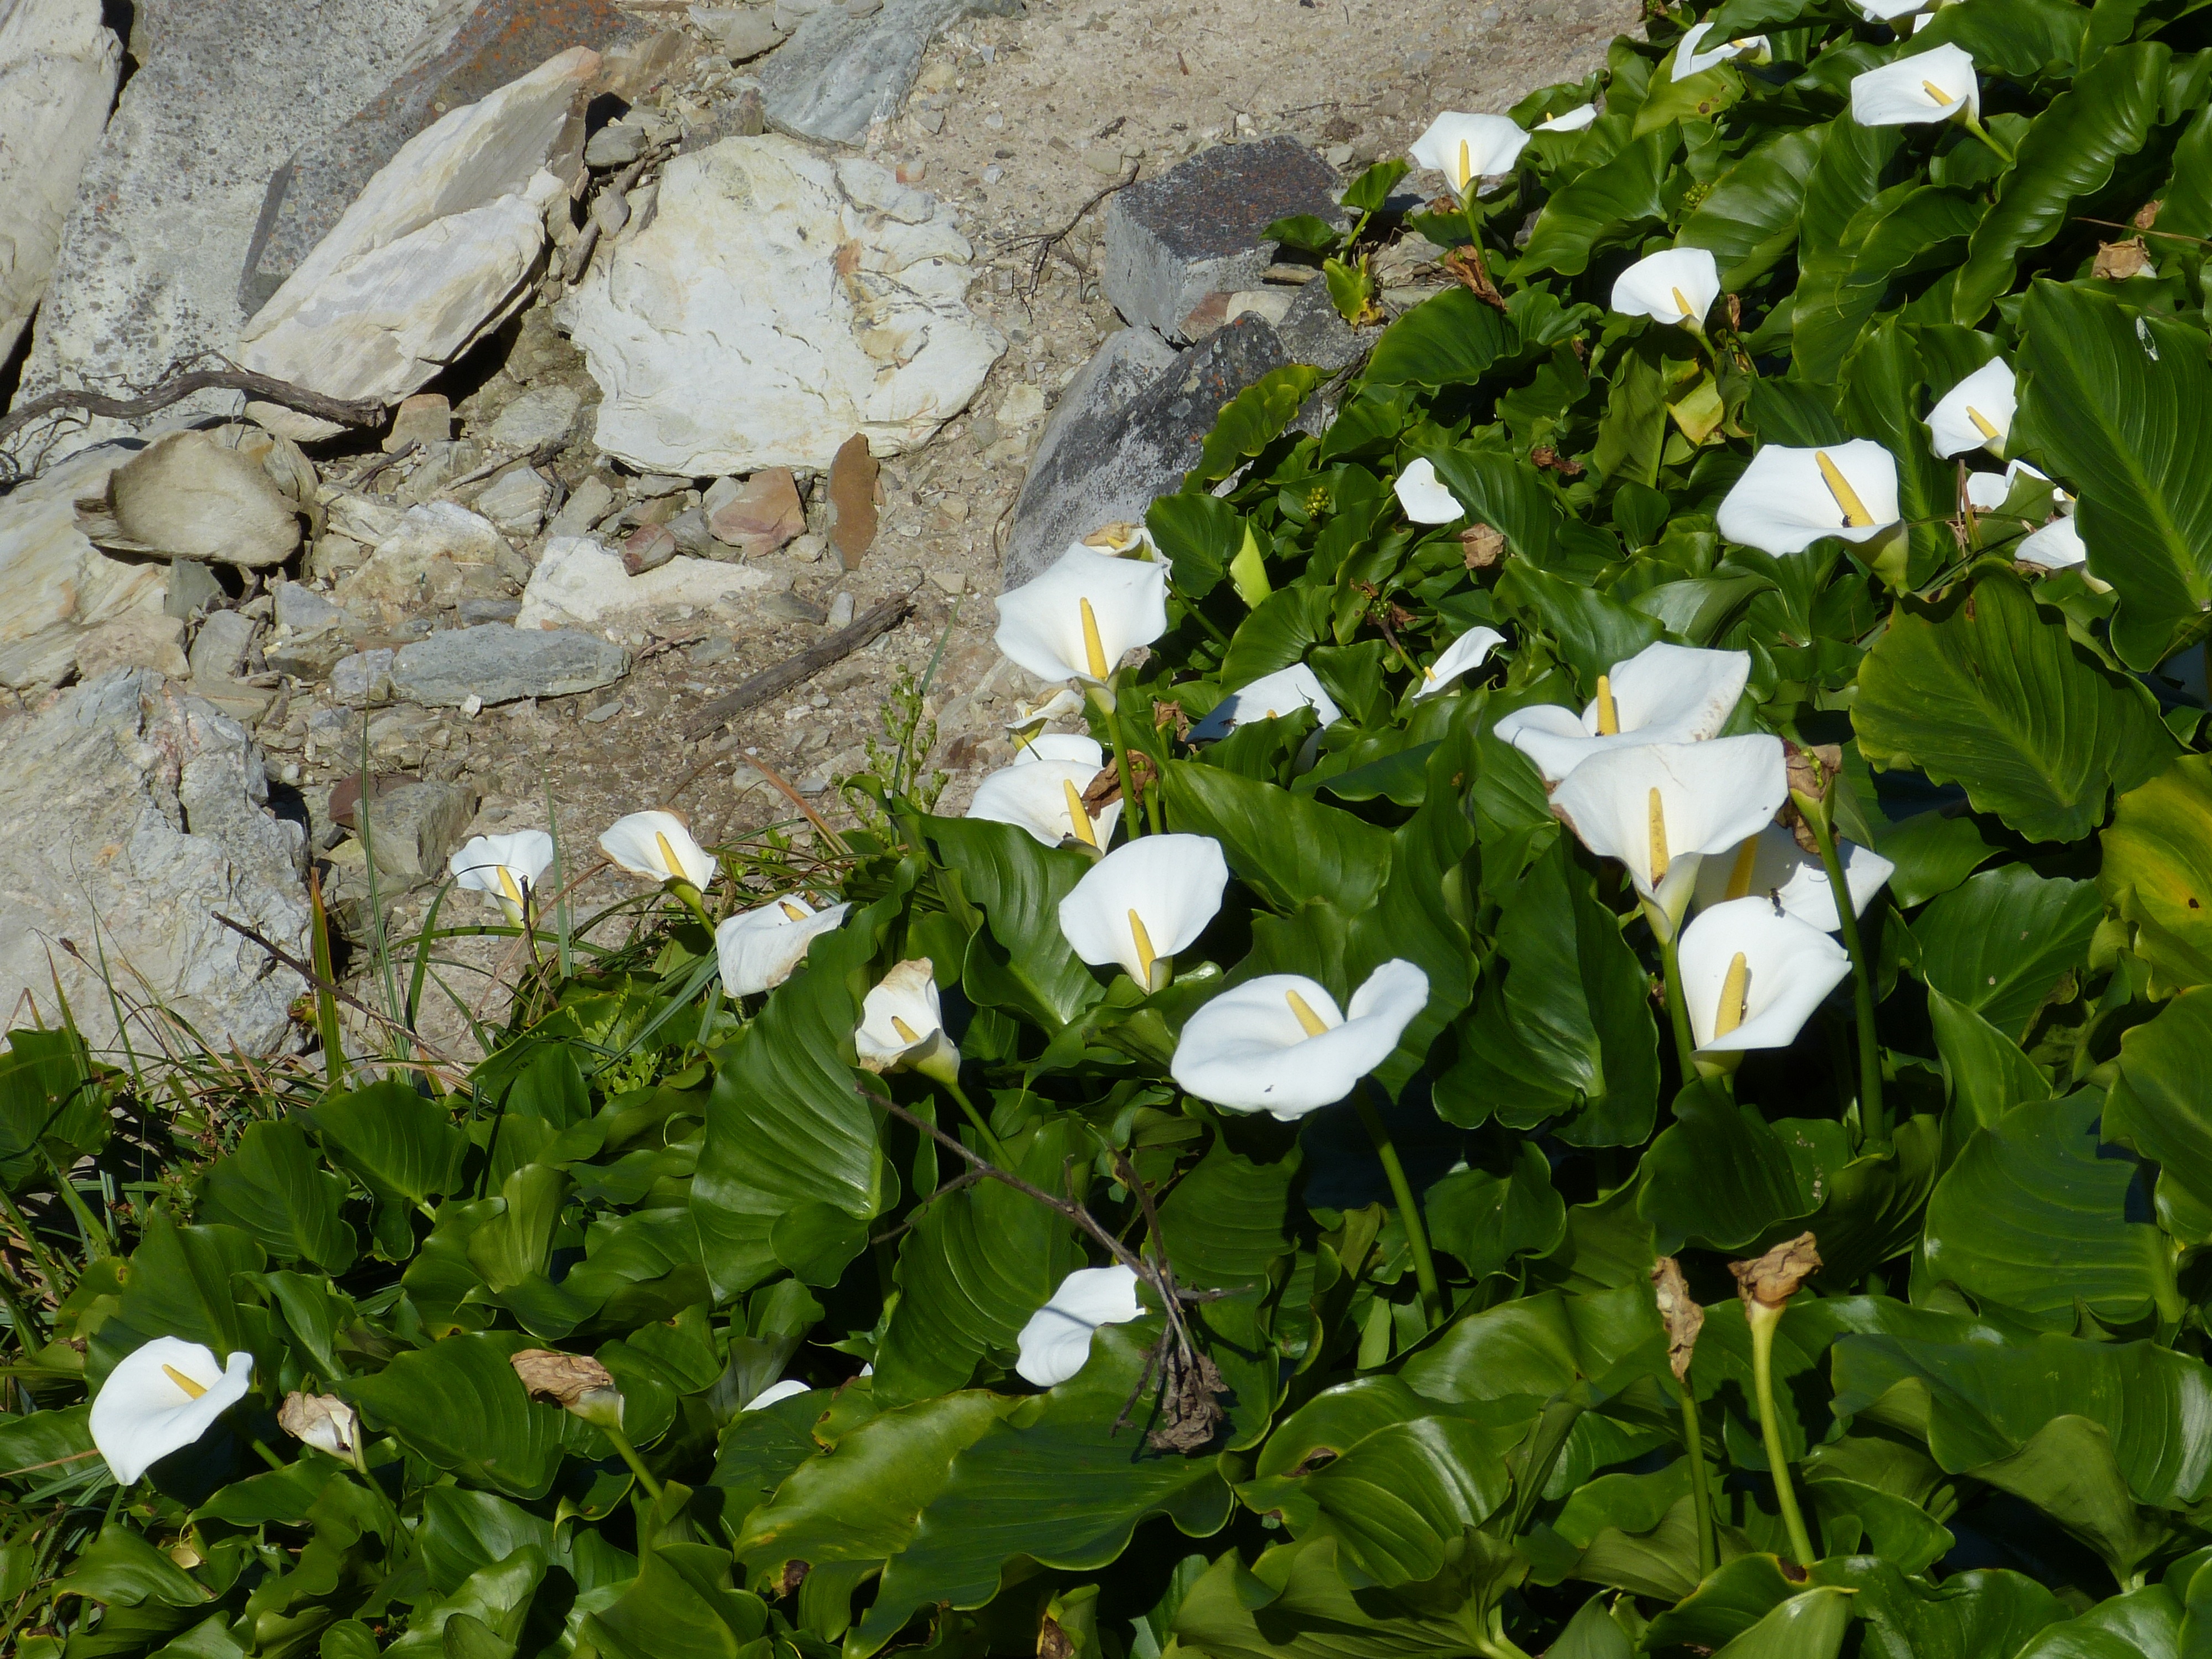
nature, rock, blossom, plant, white, leaf, flower, bloom, spring, green, botany, flora, wildflower, calla, south africa, white blossom, flowering plant, garden route, land plant